Chiesa del Carmine, Carrara

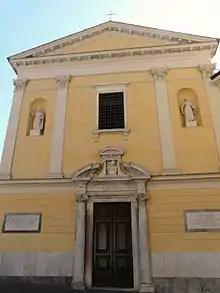
Front facade, 2011

Carmine Church is a Roman Catholic building which is located on via (formerly via Alberica) in Carrara.